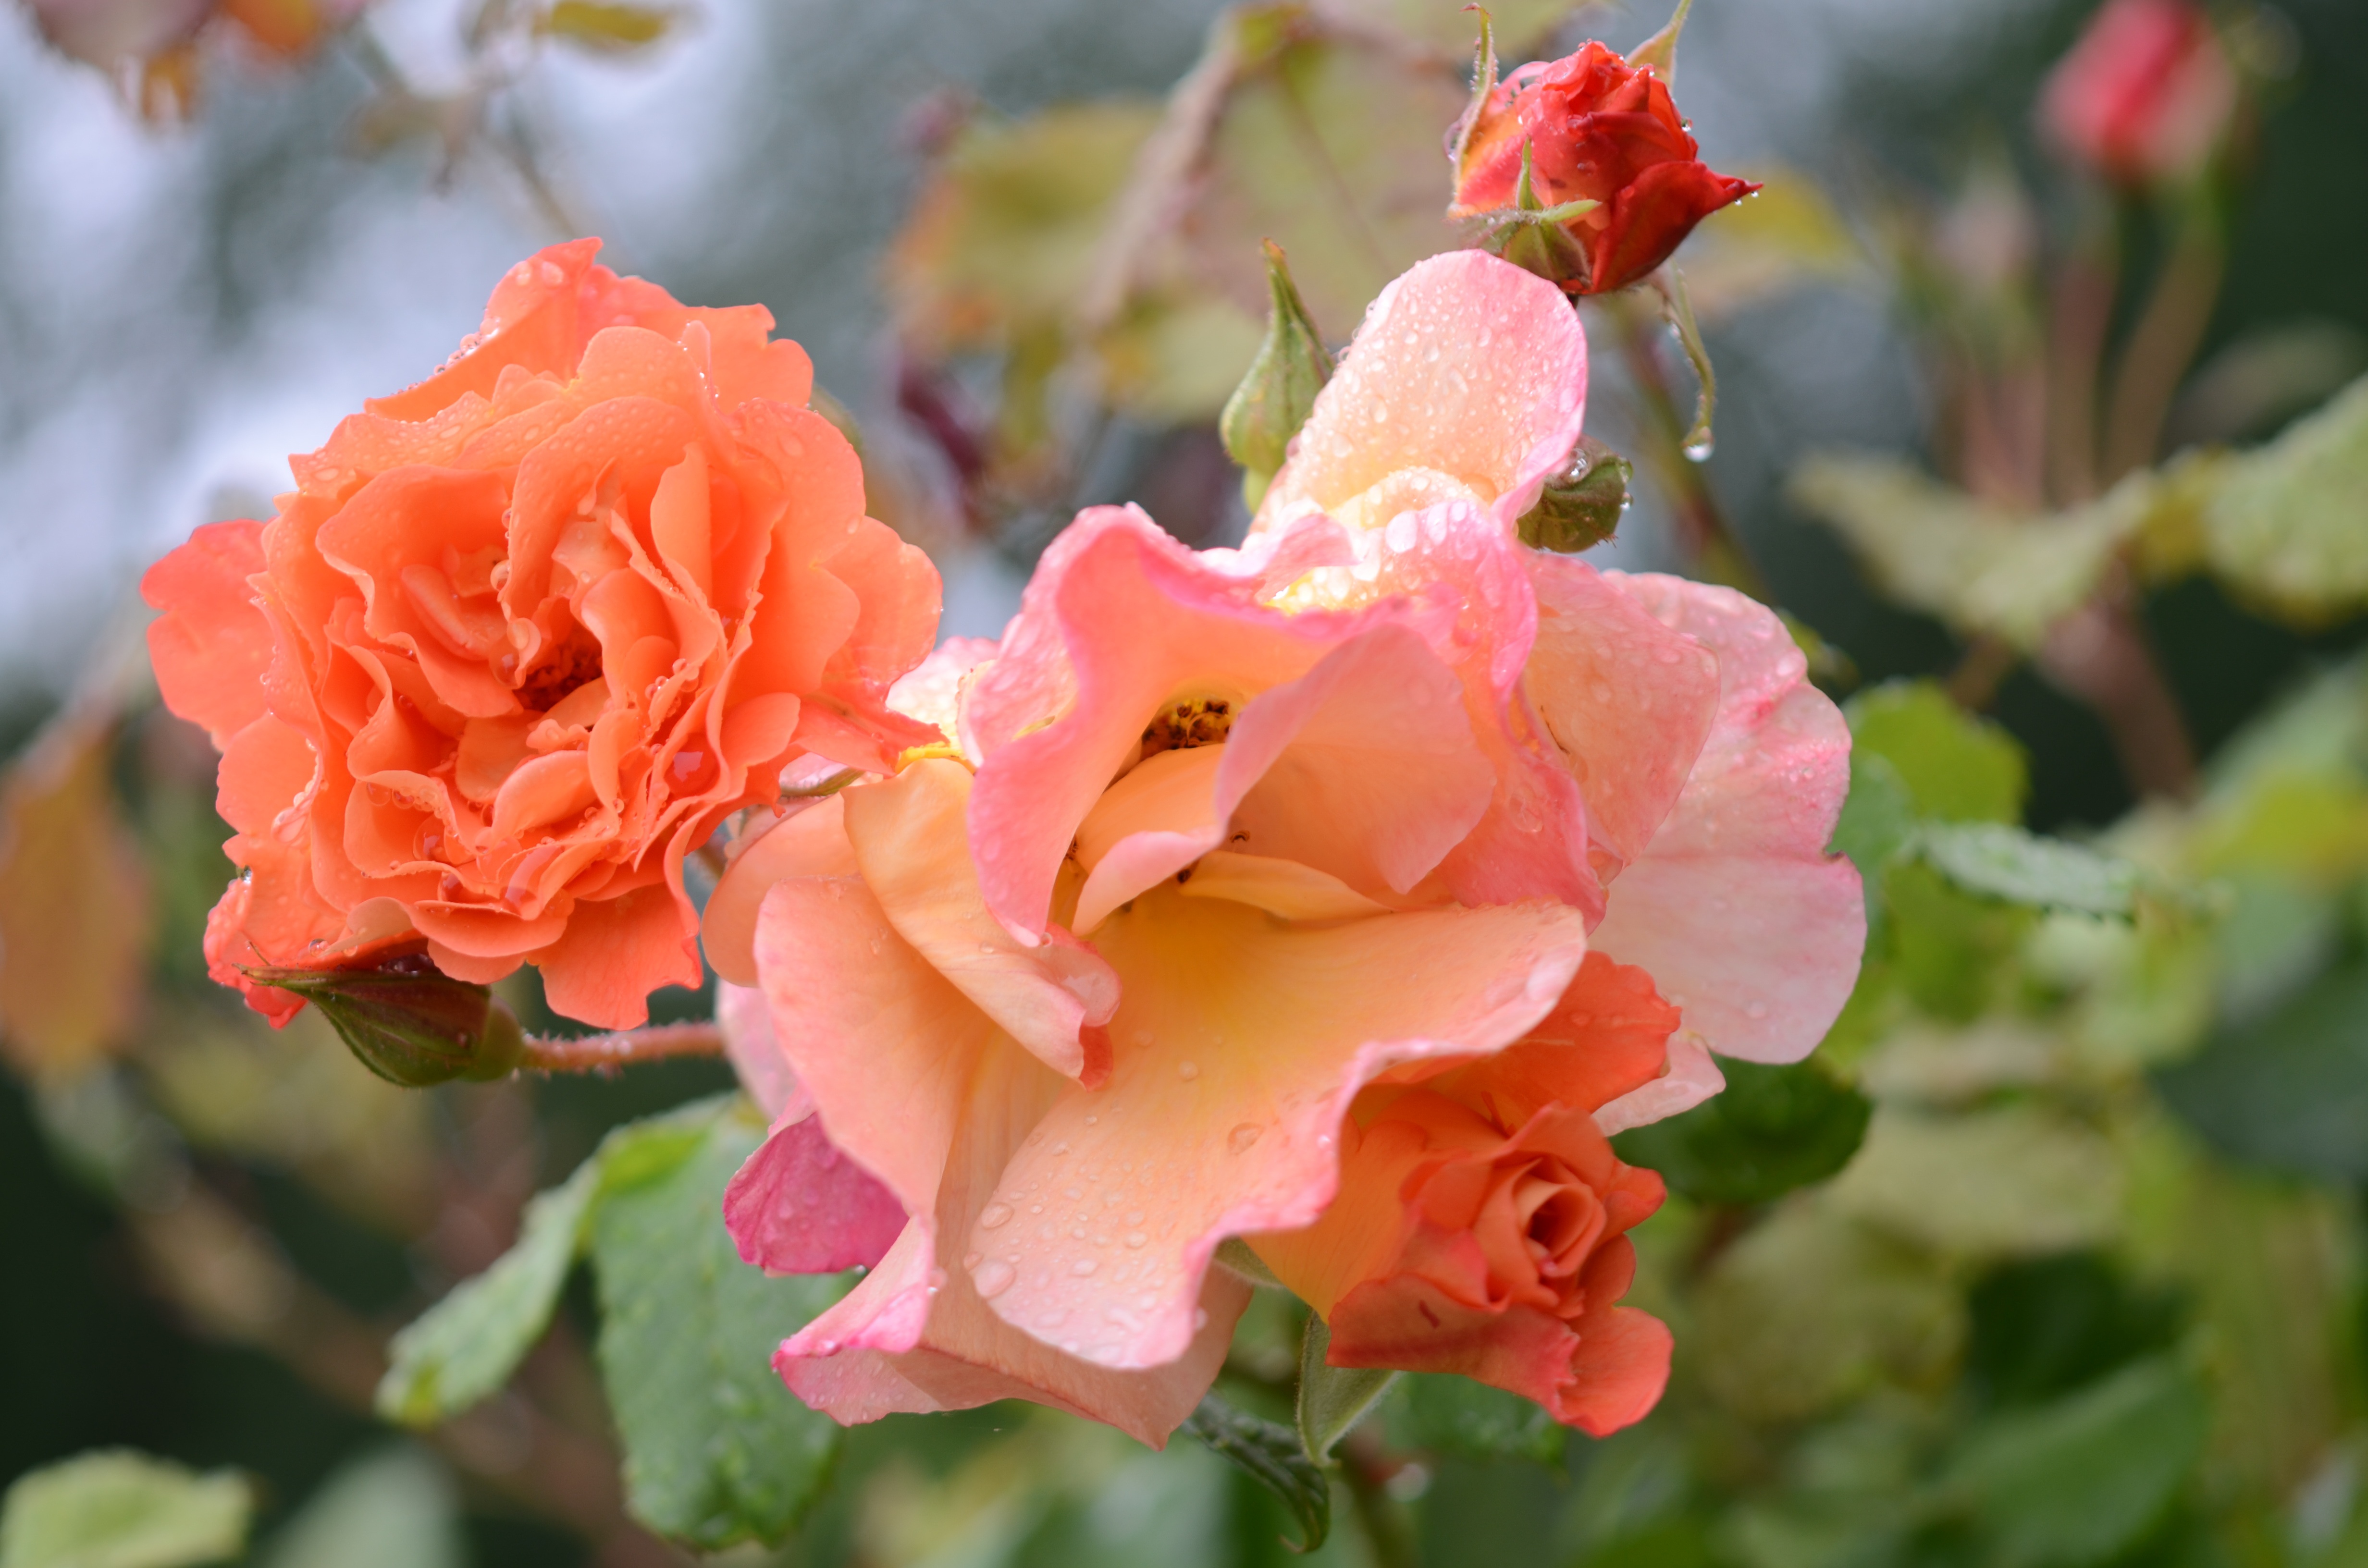
nature, blossom, plant, leaf, flower, petal, bloom, summer, floral, rose, orange, spring, green, natural, botany, flora, leaves, shrub, lily, floribunda, macro photography, flowering plant, garden roses, rose family, annual plant, land plant